Thomas E. Donilon

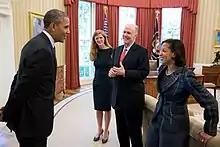
United States President Barack Obama, left, with Samantha Power, former Senior Director for Multilateral Affairs and Human Rights; National Security Advisor Tom Donilon; and Ambassador Susan Rice, U.S. Permanent Representative to the United Nations, in the Oval Office on 5 June 2013.

Donilon was a prominent advocate of the Obama administration's "pivot" or rebalance to Asia. Donilon described the policy in a speech at the Asia Society in 2013: "The United States is implementing a comprehensive, multidimensional strategy: strengthening alliances; deepening partnerships with emerging powers; building a stable, productive, and constructive relationship with China; empowering regional institutions; and helping to build a regional economic architecture that can sustain shared prosperity."